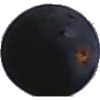
Label: blue_grape